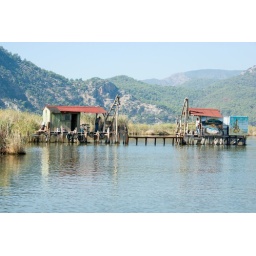
Men manually raise and lower a net to let boats get in and out but to keep fish in the river.